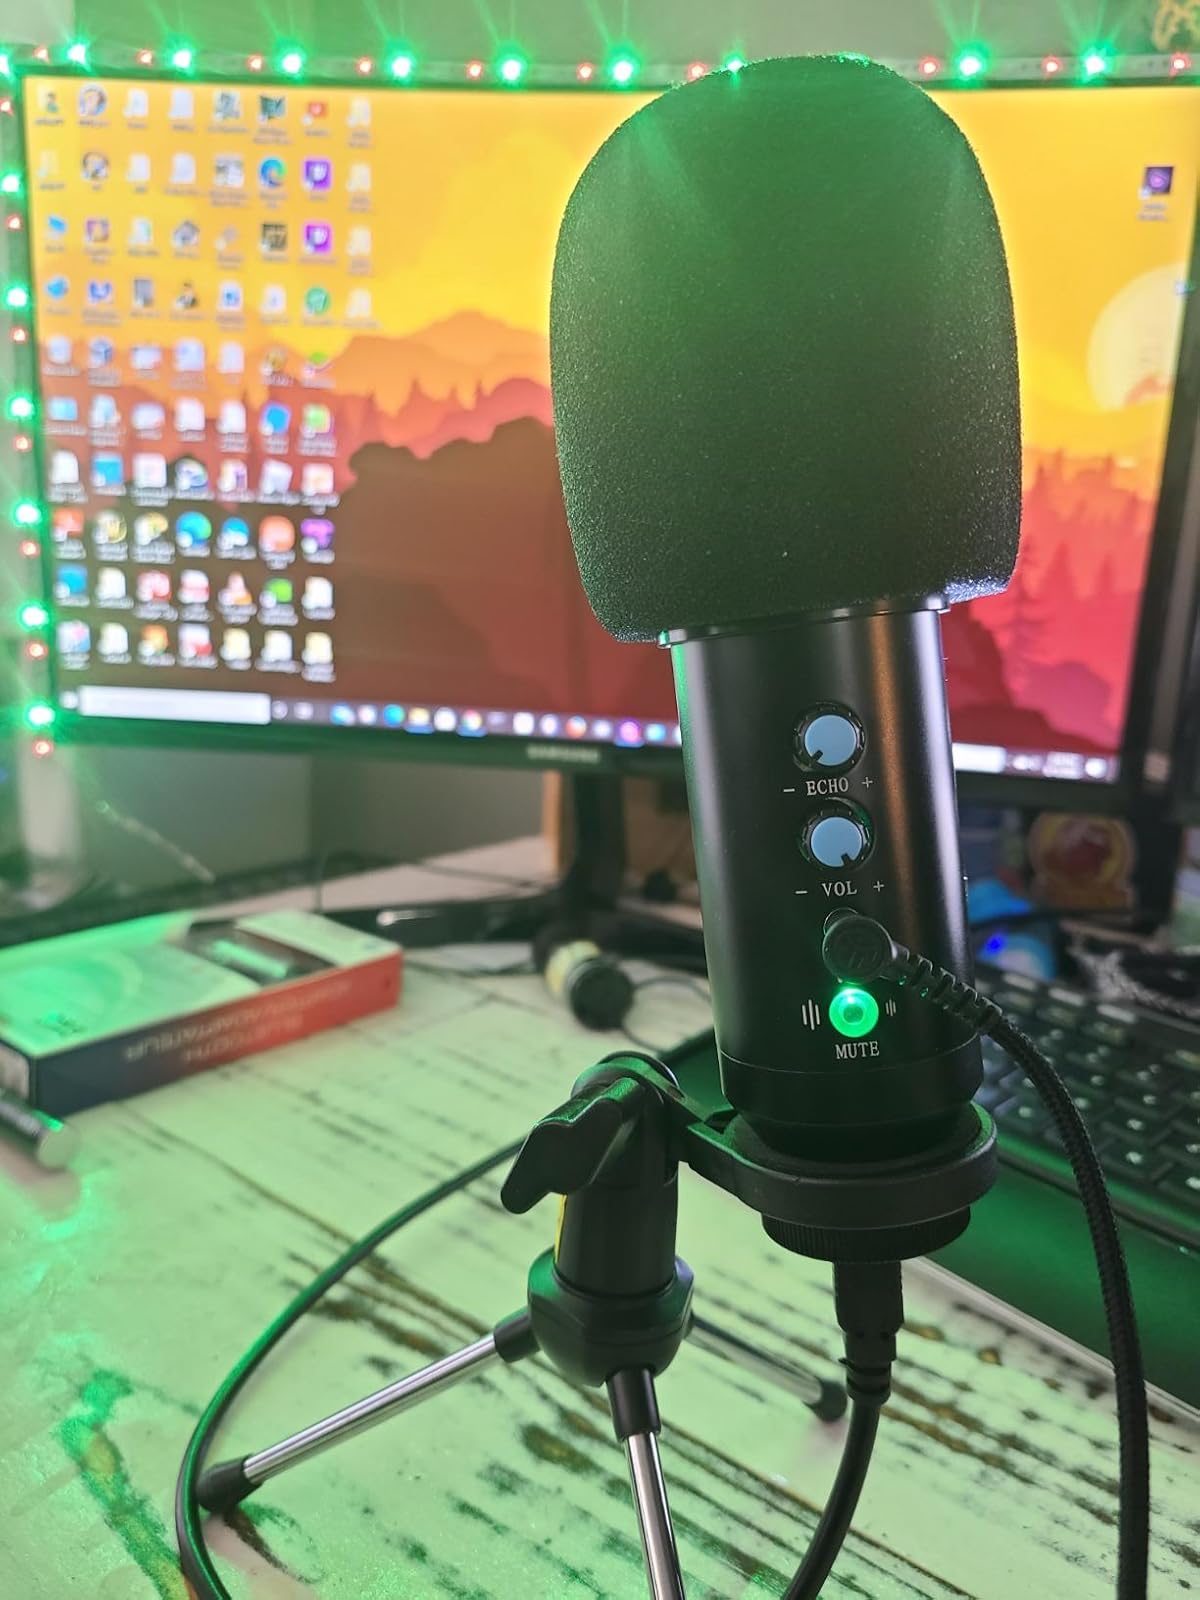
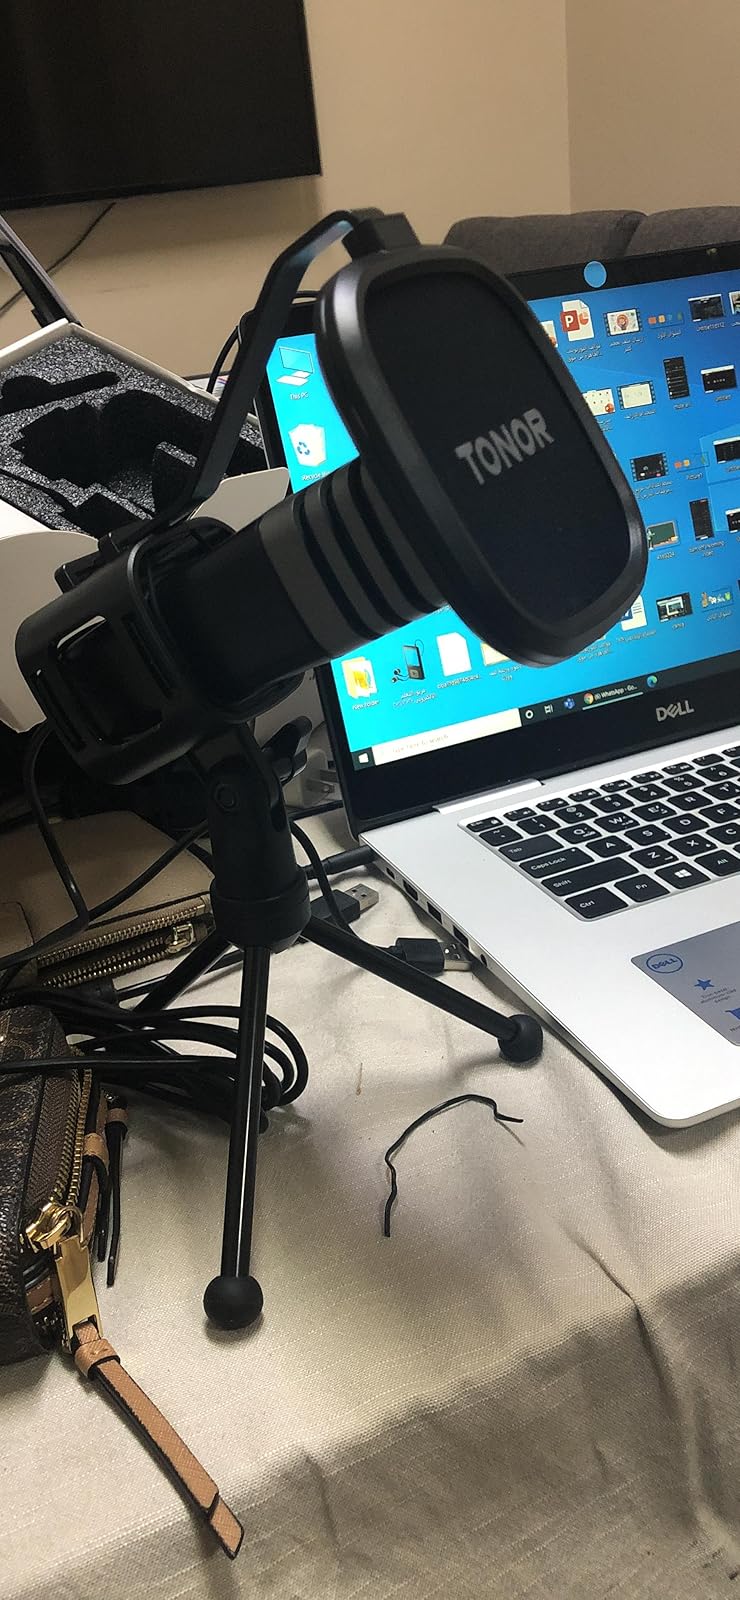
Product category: microphone
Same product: no